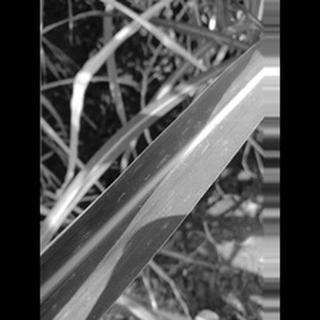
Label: sugarcane_rust